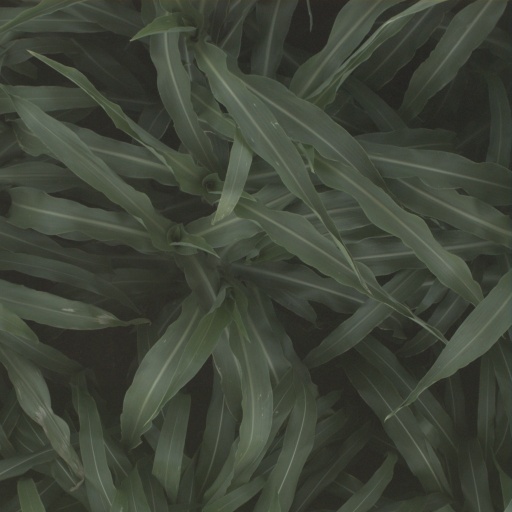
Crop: sorghum